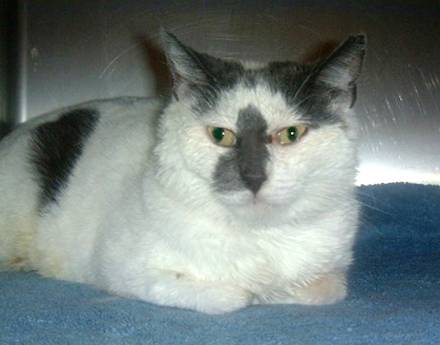
Label: cat